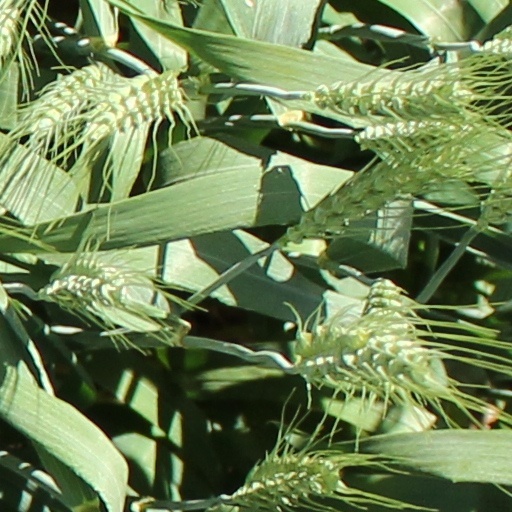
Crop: wheat